Rubén Peña

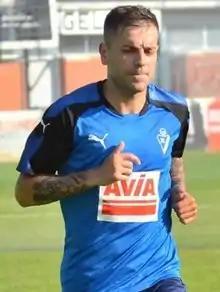
Peña with Eibar in 2017

Rubén Peña Jiménez (born 18 July 1991) is a Spanish professional footballer who plays as a right-back or winger for Segunda División club Leganés.